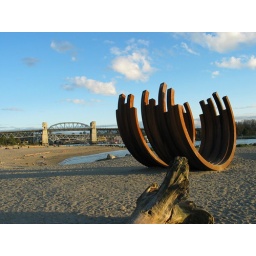
217.5 Arcs x 13 at sunset beach by Bernar Venet with Burrard bridge